Maruti Suzuki

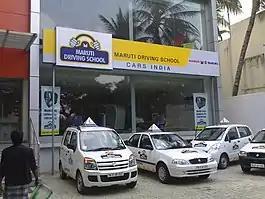
A Maruti Driving School in Chennai

As part of its corporate social responsibility Maruti Suzuki launched the Maruti Driving School in Delhi. Later the services were extended to other cities of India as well. These schools are modelled on international standards, where learners go through classroom and practical sessions. Many international practices like road behavior and attitudes are also taught in these schools. Before driving actual vehicles participants are trained on simulators.